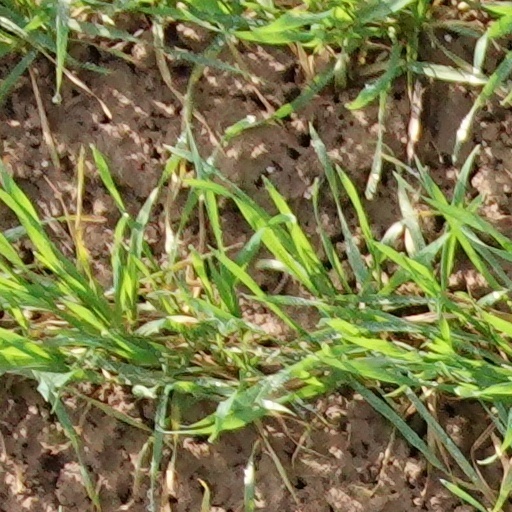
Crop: wheat